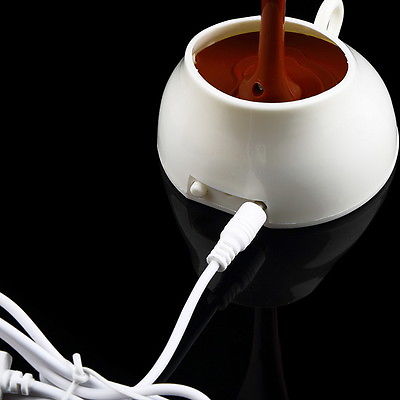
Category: lamp